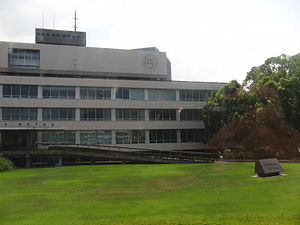
Toyota (Aichi)
Toyota Motor Corporations hovedkontor
Toyota er en by i Japan med 423.343 indbyggere. Byen er lokaliseret i Aichi-præfekturet en times transport øst for hovedbyen Nagoya.